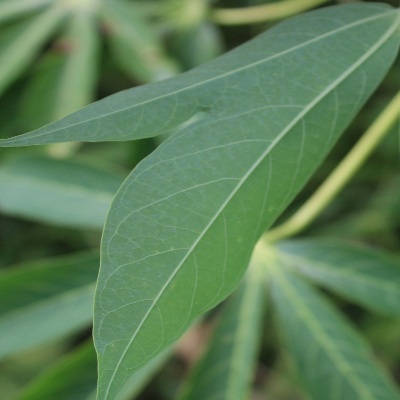
Crop: Cassava
Condition: healthy